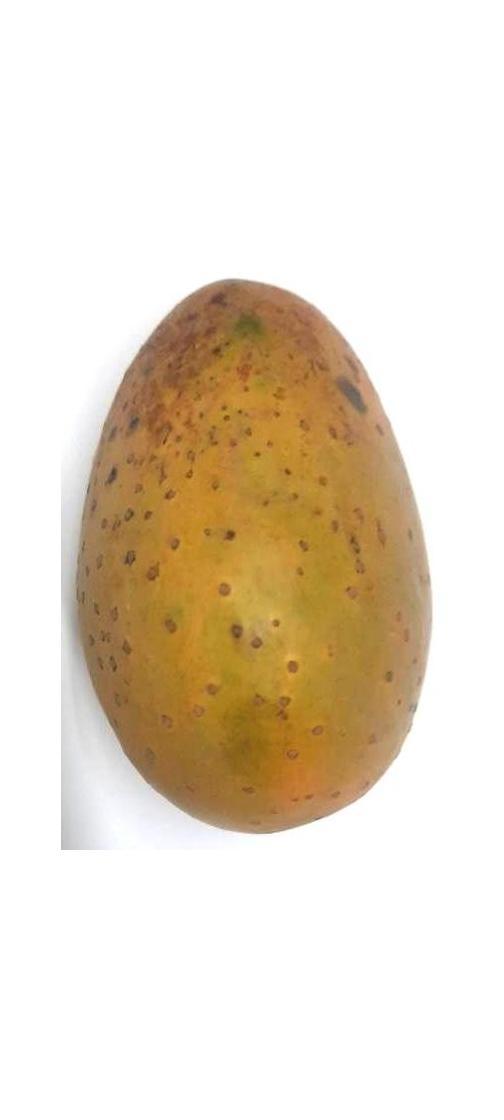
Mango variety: Gourmoti